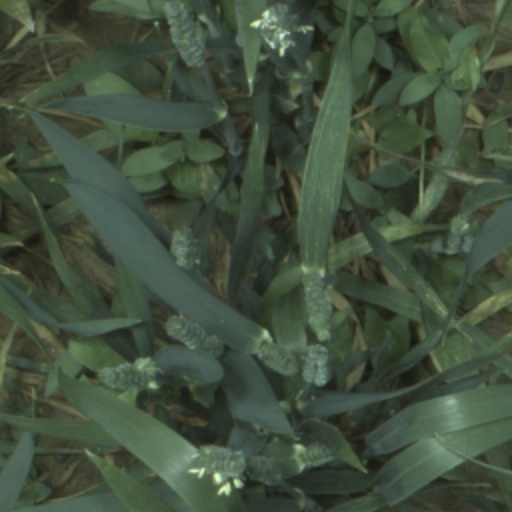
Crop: wheat